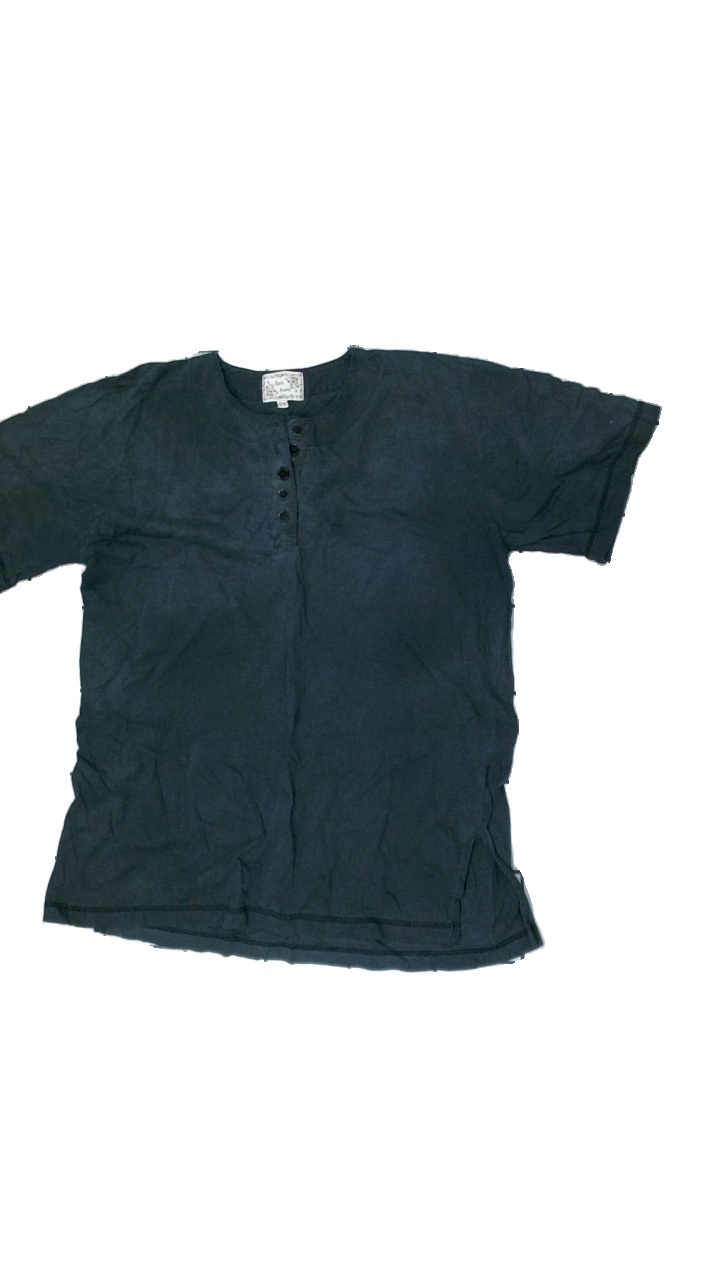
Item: T-shirt (Ladies)
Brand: Tuttifrutti
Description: washed out
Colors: Black
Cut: Regular
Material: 100% Cotton
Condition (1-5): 1
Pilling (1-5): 5
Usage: Recycle
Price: <50